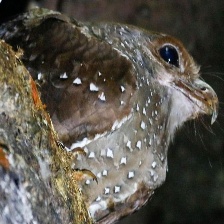
Species: OILBIRD
Scientific name: STEATORNIS CARIPENSIS